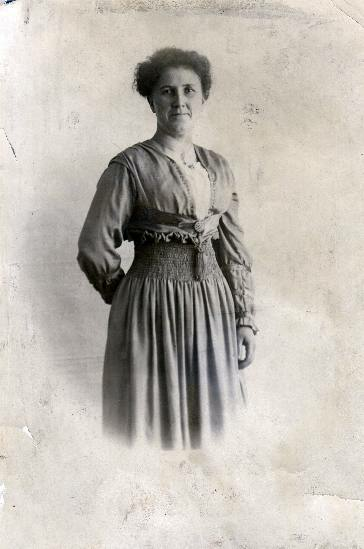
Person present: Yes